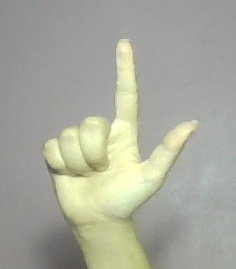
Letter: laam